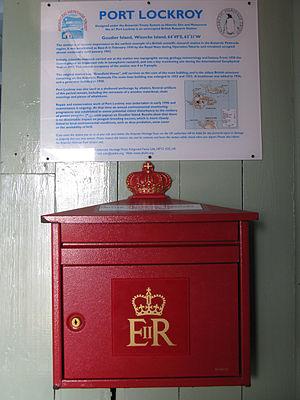
Port Lockroy fut une base des forces armées britanniques, la « base A » et une ancienne station scientifique britannique en Antarctique, située sur la côte ouest de la terre de Graham.